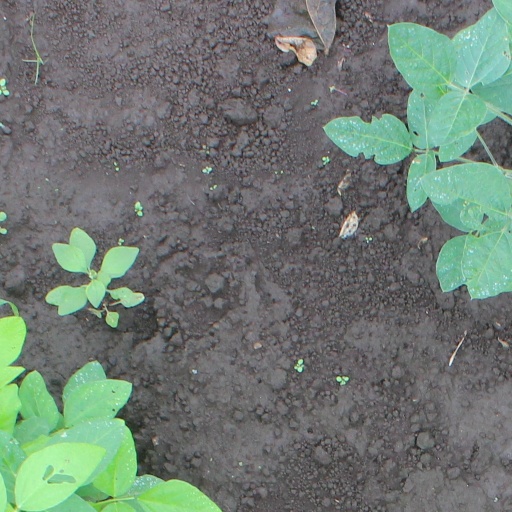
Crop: soybean